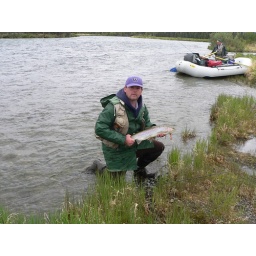
Oly keeps his line in the water and keeps bringing fish to hand.